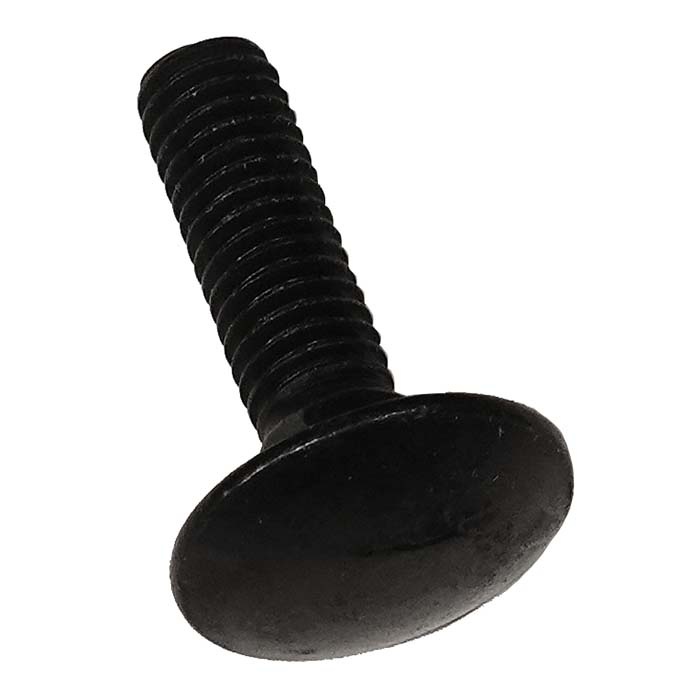
Thule, Bolt til Ski- og Snowboardholder 739
Transporter dit ski- og snowboardudstyr sikkert og nemt Thule Ski- og Snowboardholder Bolt 739 er den ideelle løsning til dig, der ønsker at transportere dit udstyr sikkert og effektivt. Med et elegant design og brugervenlige funktioner gør denne holder det nemt at tage på eventyr med dine ski eller snowboard. Besøg autopro.dk for at finde dette kvalitetsprodukt til dine behov. Specifikationer Model: Thule Ski- og Snowboardholder Bolt 739 Kapacitet: Plads til op til 6 par ski eller 4 snowboards Montering: Passer til de fleste tagbøjler Materiale: Robust og holdbar konstruktion Funktioner: Indbygget sikkerhedslås til beskyttelse af dit udstyr Design: Aerodynamisk for minimal vindmodstand
Brand: Thule
Category: Vehicles & Parts > Vehicle Parts & Accessories > Vehicle Storage & Cargo > Motor Vehicle Carrying Racks > Vehicle Ski & Snowboard Racks